Gunroom

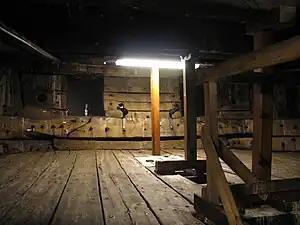
The aft gunroom on the "Vasa"

A gunroom is the junior officers' mess on a naval vessel. It was occupied by the officers below the rank of lieutenant. In wooden sailing ships it was on a lower deck, and was originally the quarters of the gunner, but in its form as a mess, guns were not normally found in it. The senior officers' equivalent is the wardroom.